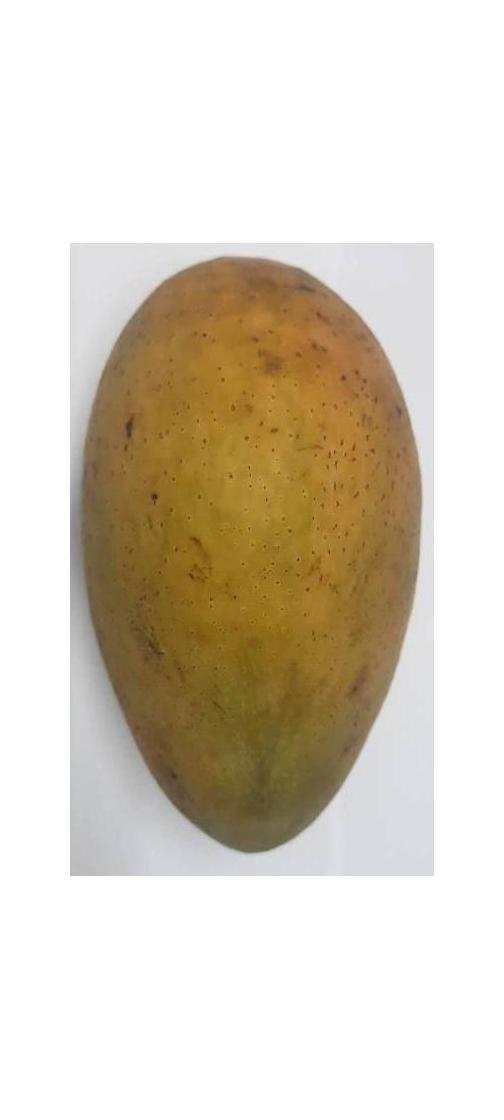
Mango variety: Ashshina Classic